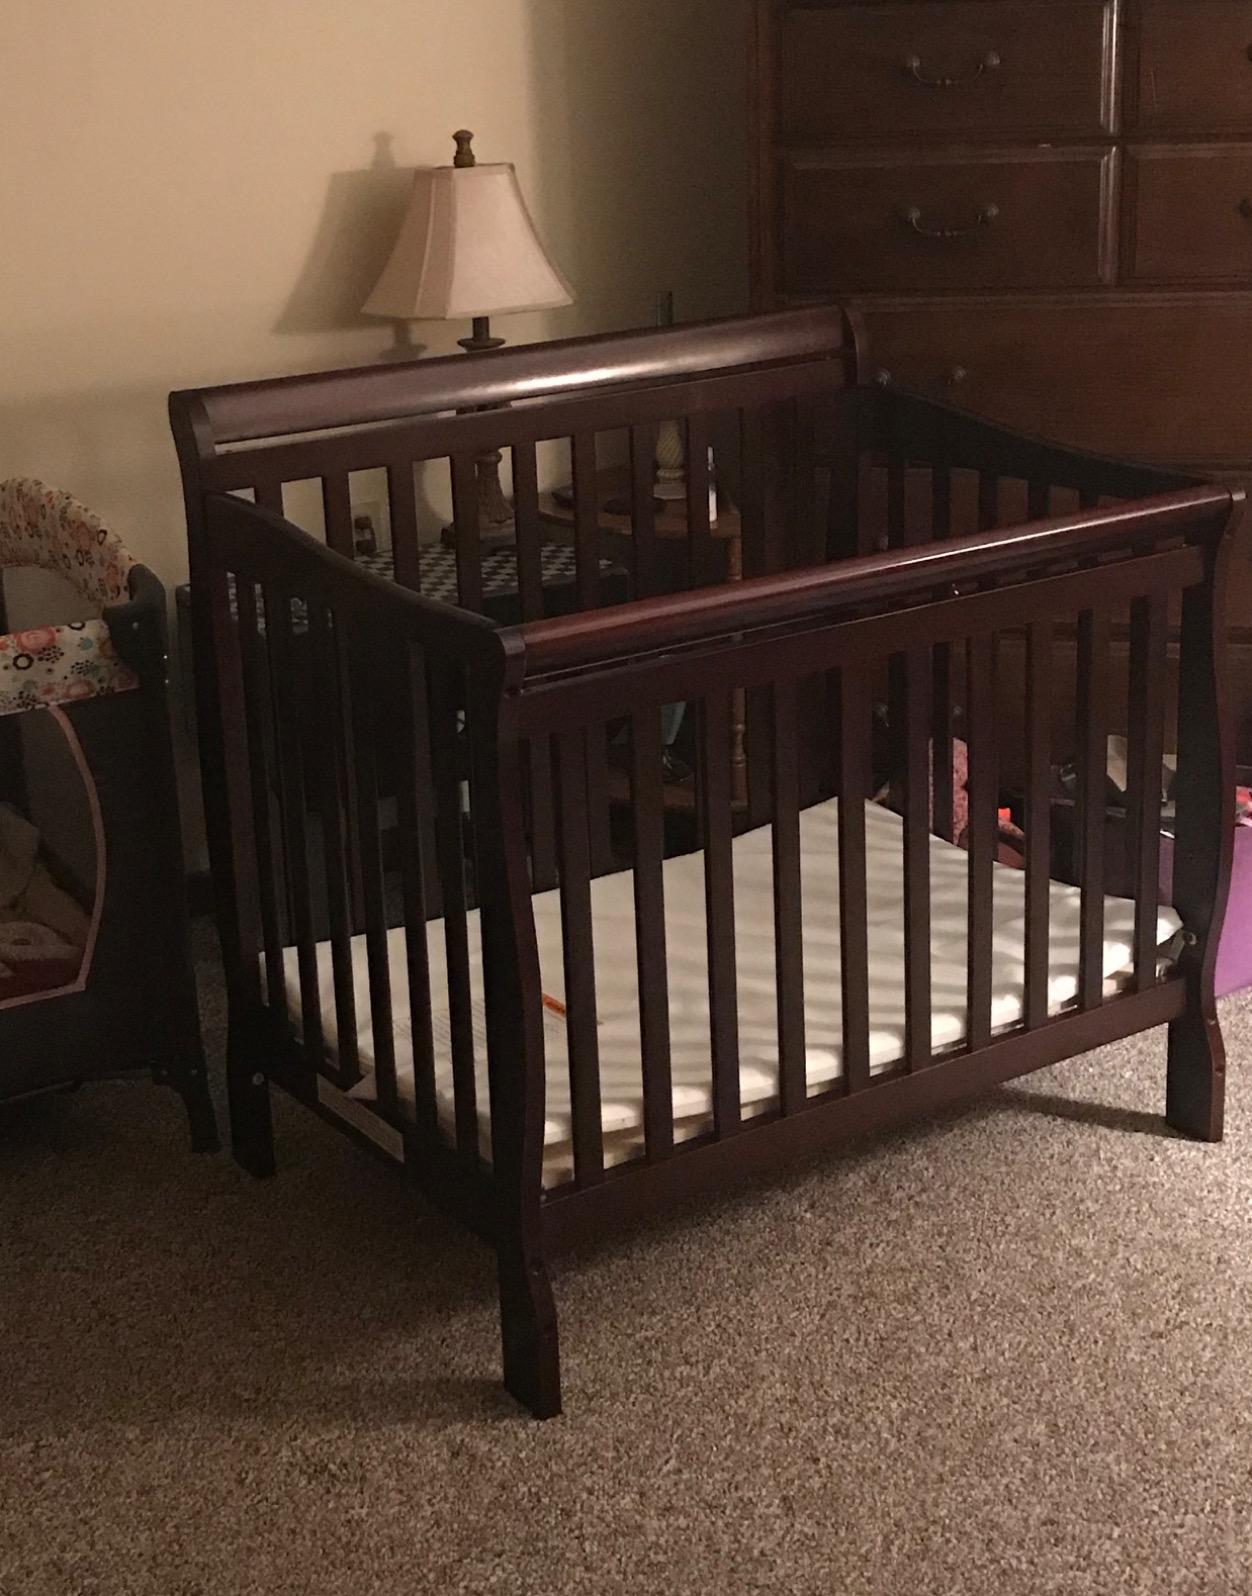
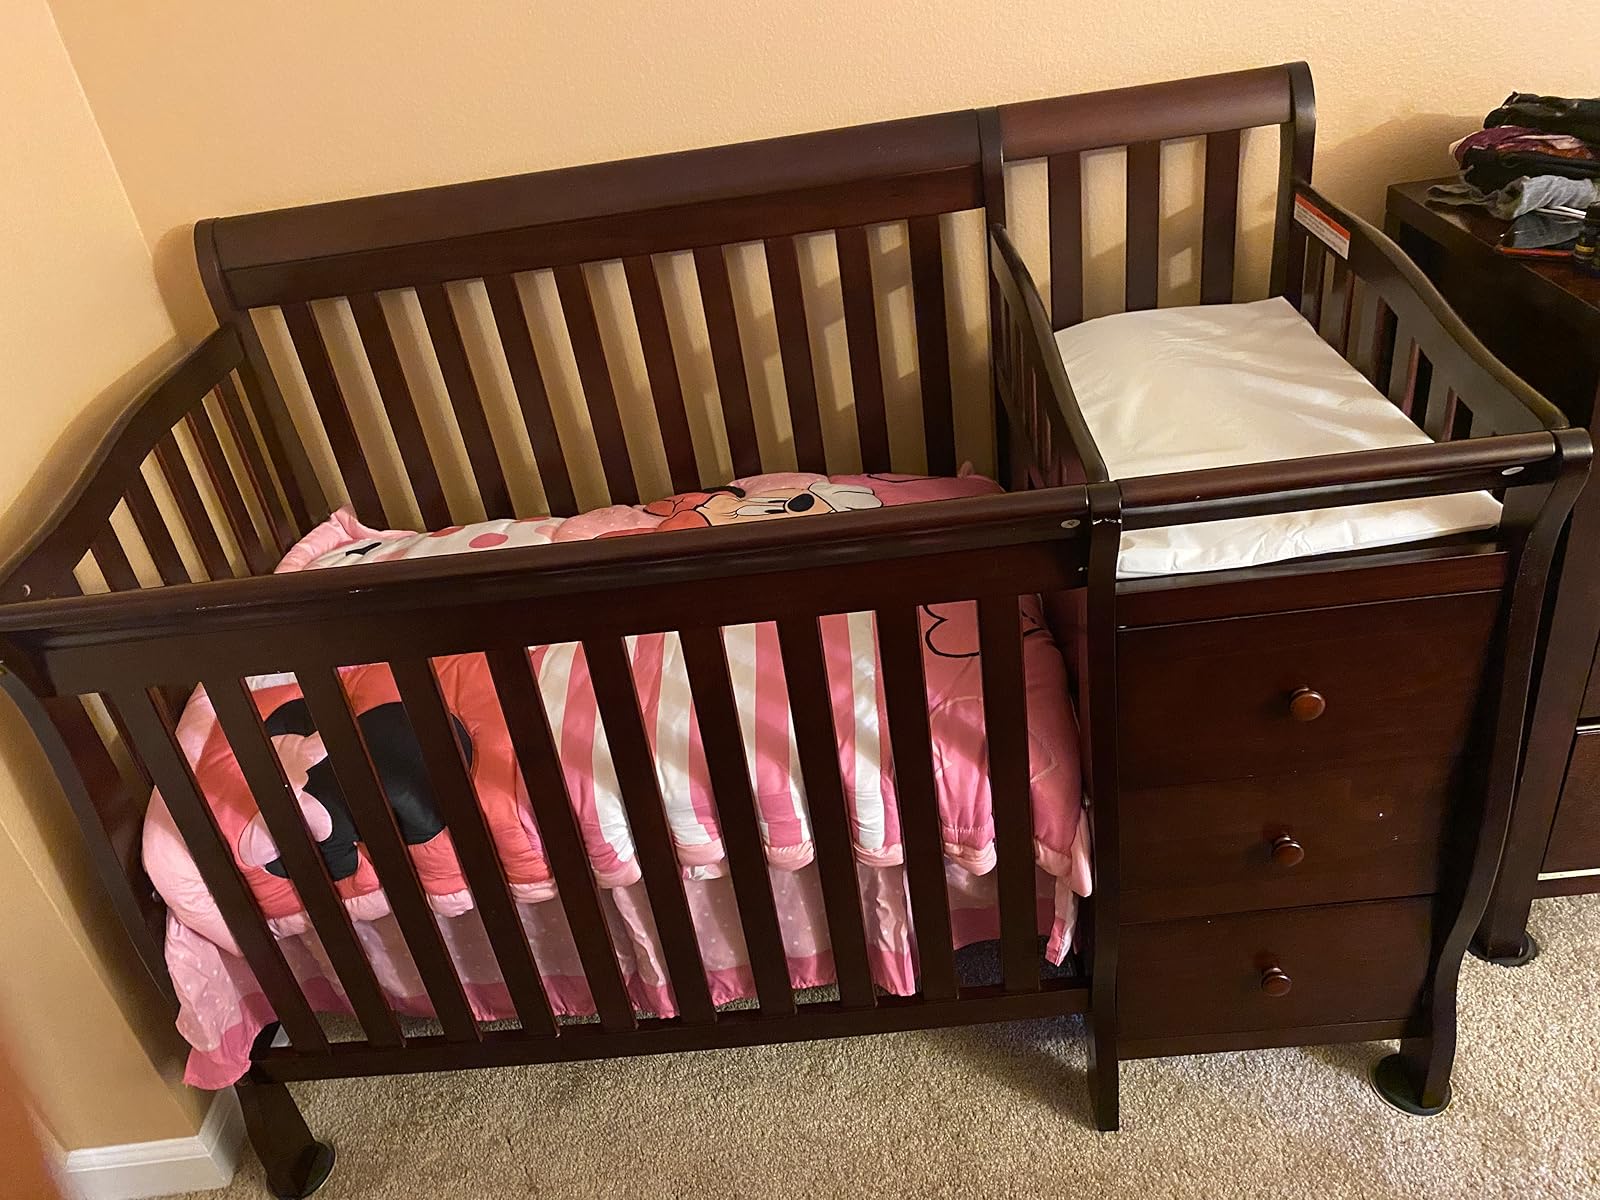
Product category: products_crib
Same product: no